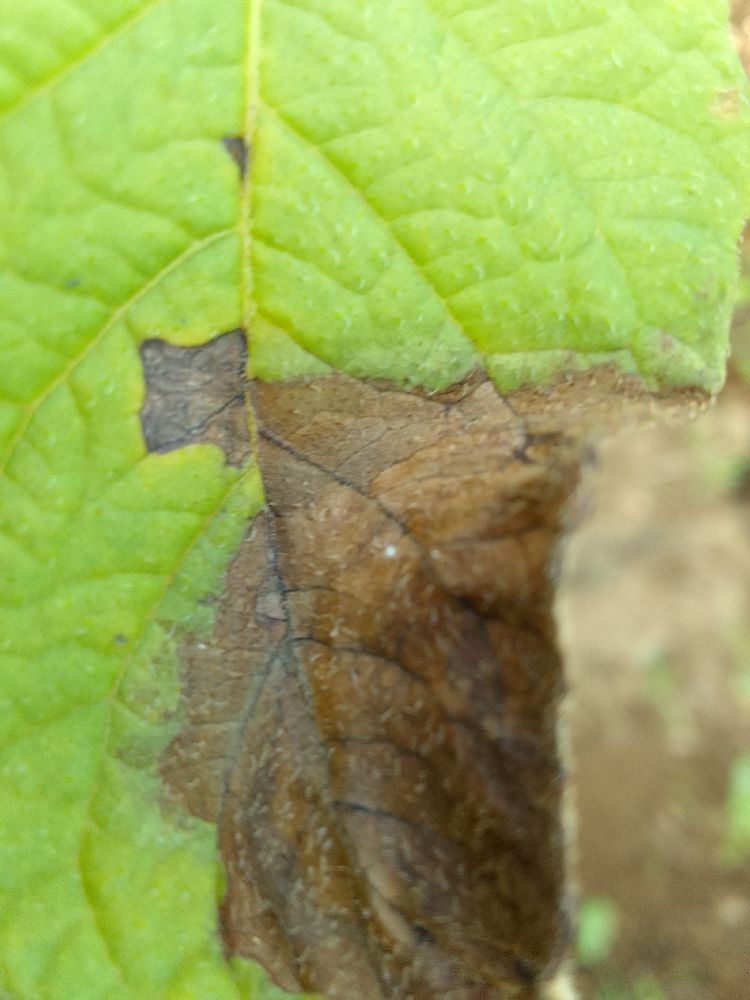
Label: Late blight